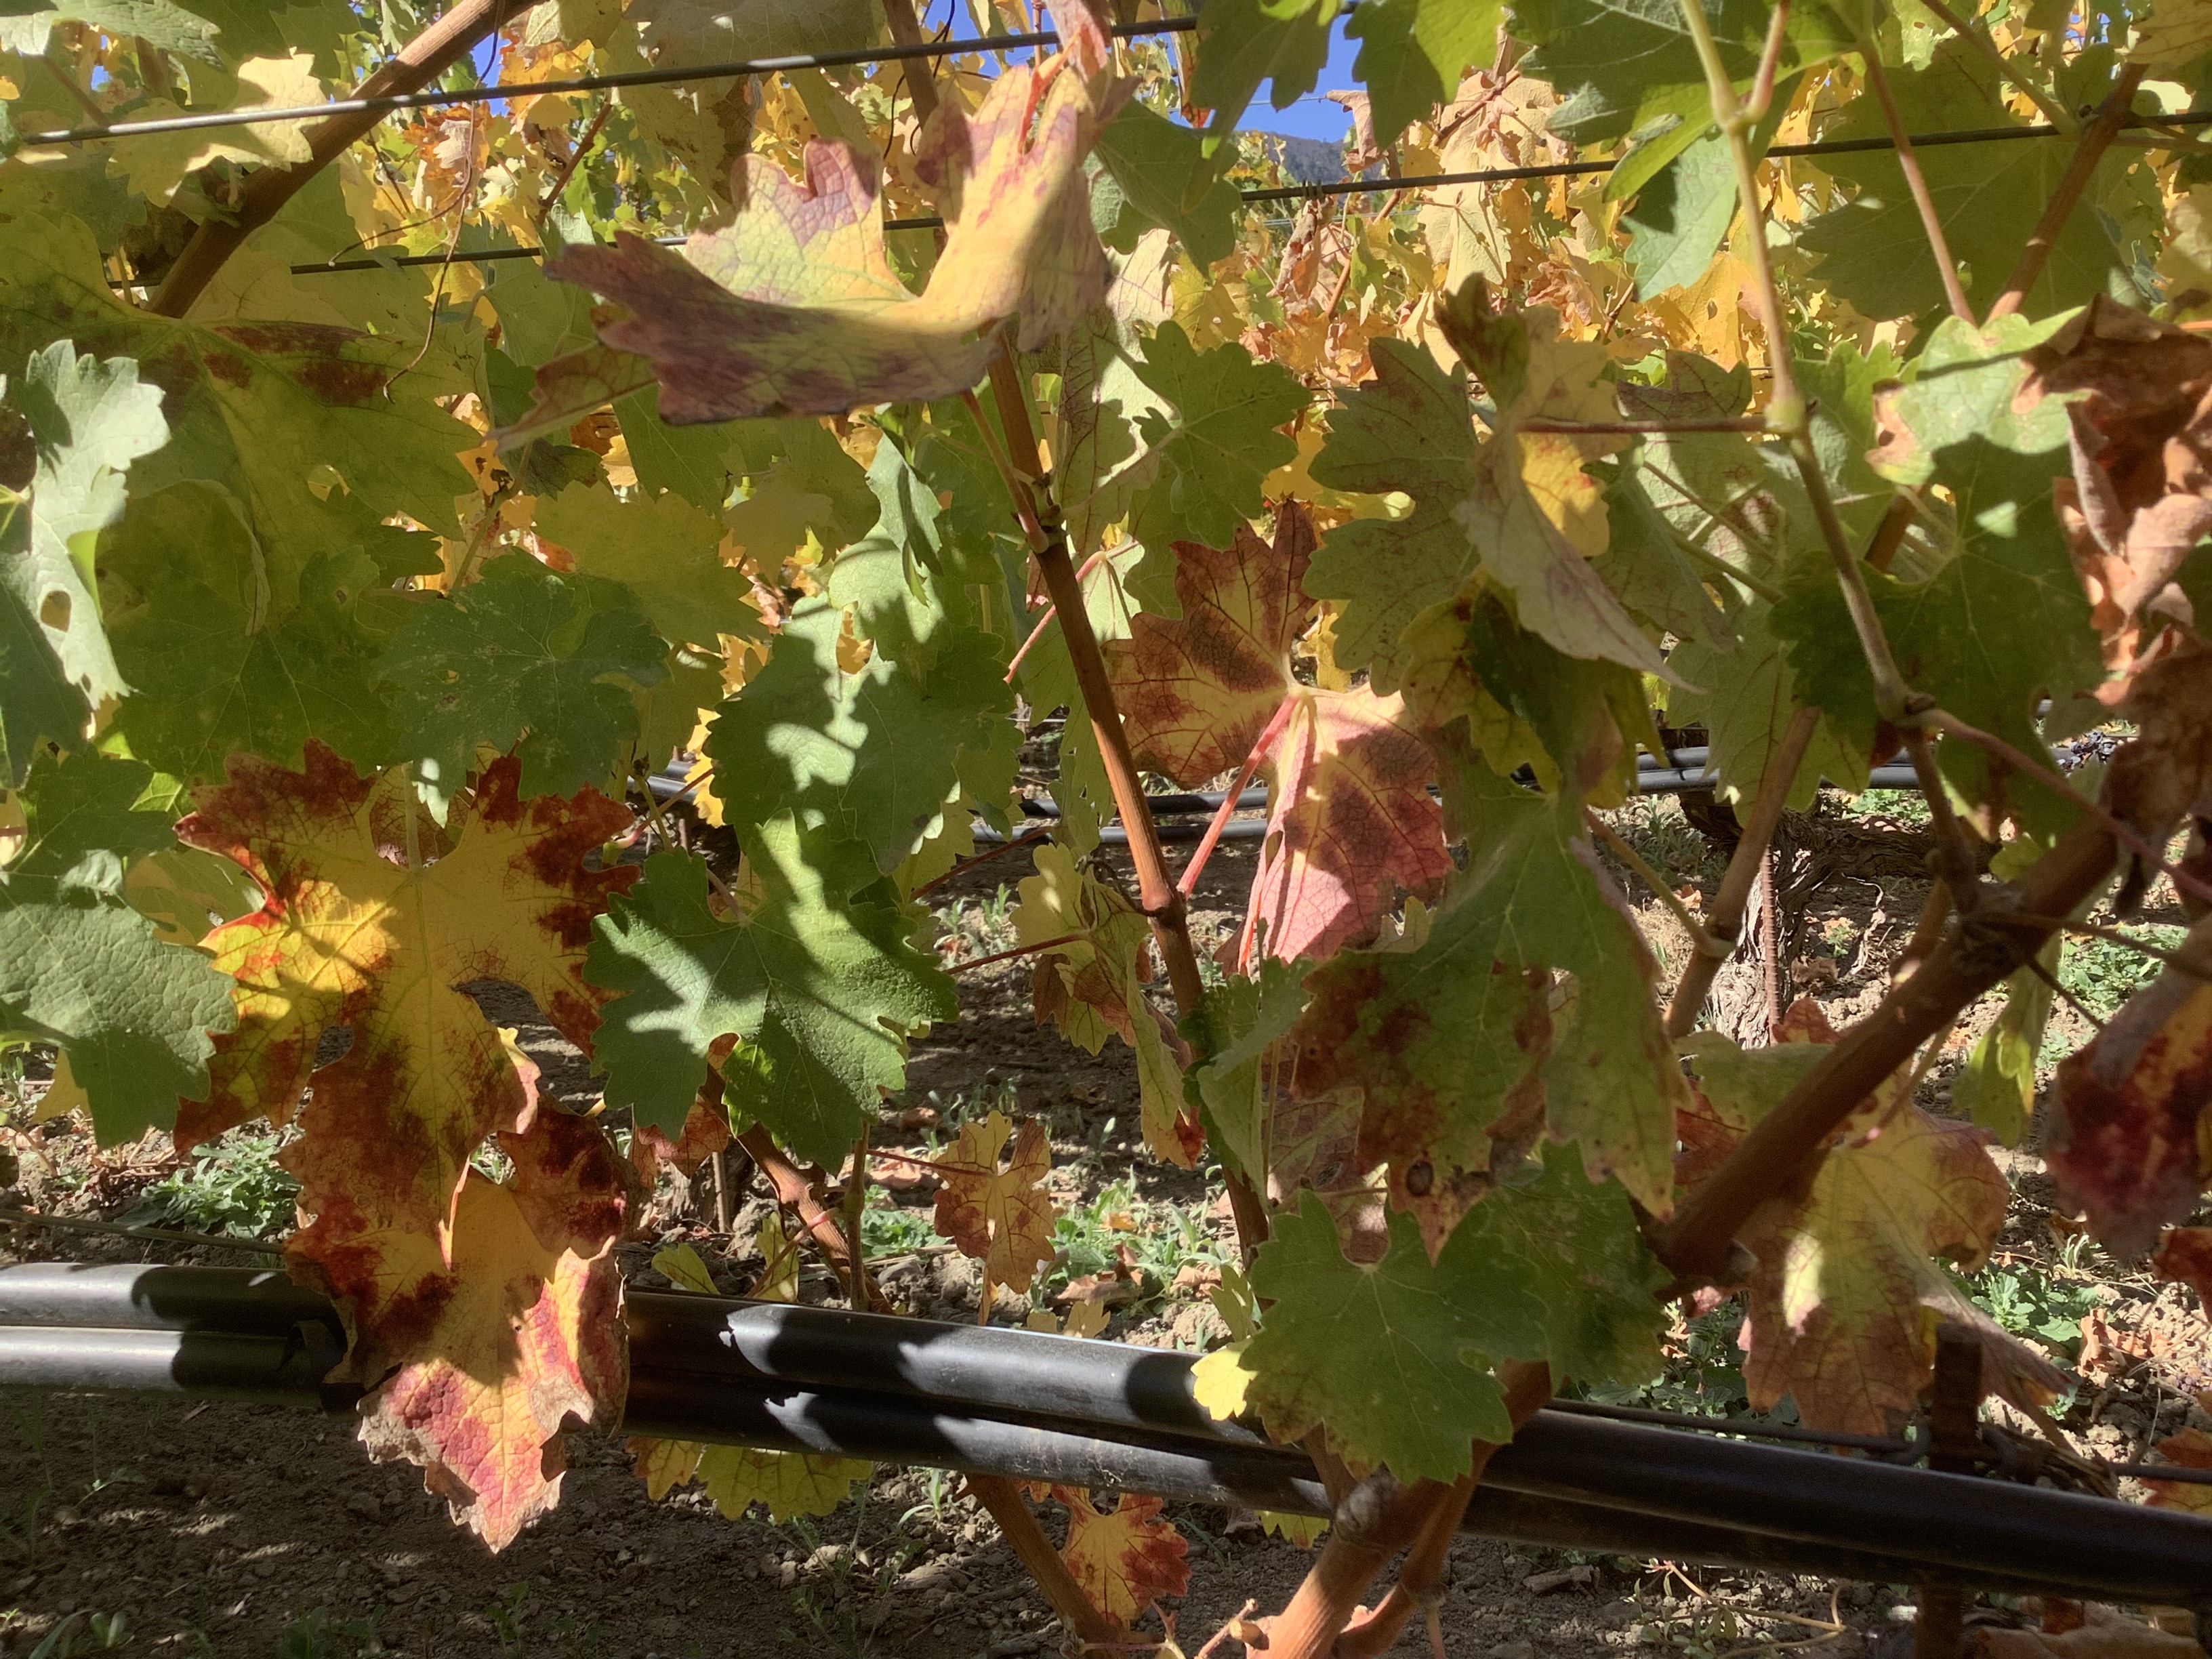
Label: Red Blotch